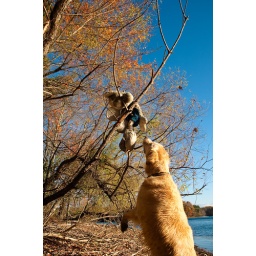
Leroy found a stuffed Mickey Mouse in a tree at the lake and was VERY curios about it!